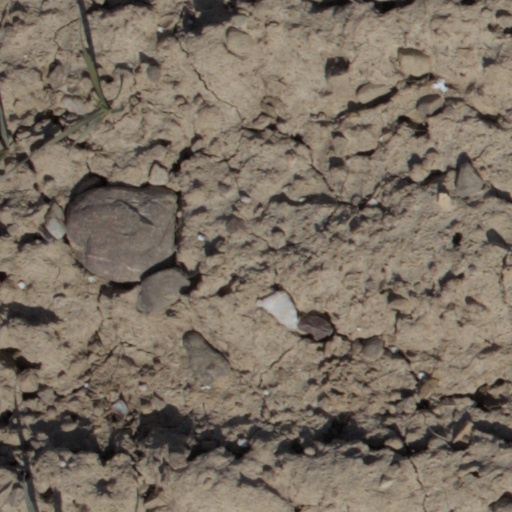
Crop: wheat